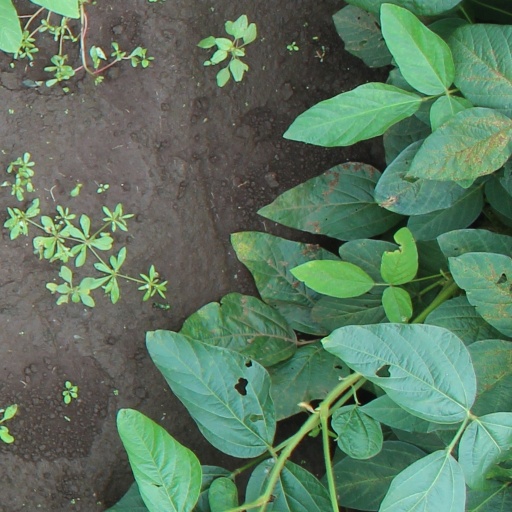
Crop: soybean